Seaford, East Sussex

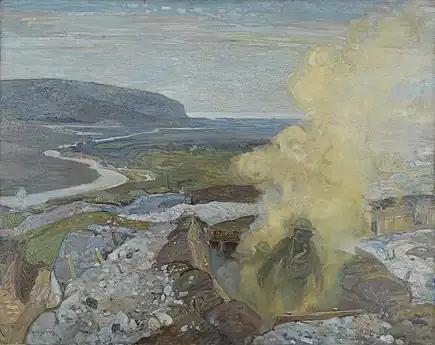
This painting by F.H. Varley depicts a WWI training exercise in Seaford. Soldiers emerge from a gas hut wearing gas masks.

As of July 2024, Liberal Democrat James MacCleary serves as the MP for the Lewes constituency, which includes Seaford. He succeeded Conservative MP Maria Caulfield, who had held the seat since the 2015 General Election. Caulfield, a former NHS nurse, won the seat in 2015 by a narrow margin of 1,083 votes, unseating the previous Liberal Democrat MP, Norman Baker. Baker had represented Lewes for several terms before his defeat in 2015.